Conditioner (farming)

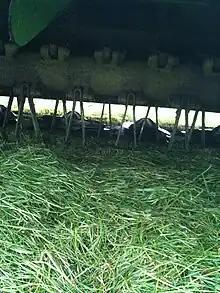
Mower with conditioner

Mower-conditioners are a staple of large-scale hay making. Mower-conditioners are defined by the mechanisms that accomplish mowing and conditioning.